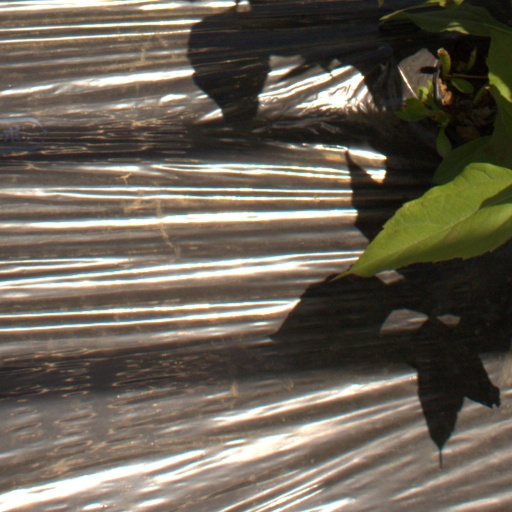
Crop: Jerusalem artichoke